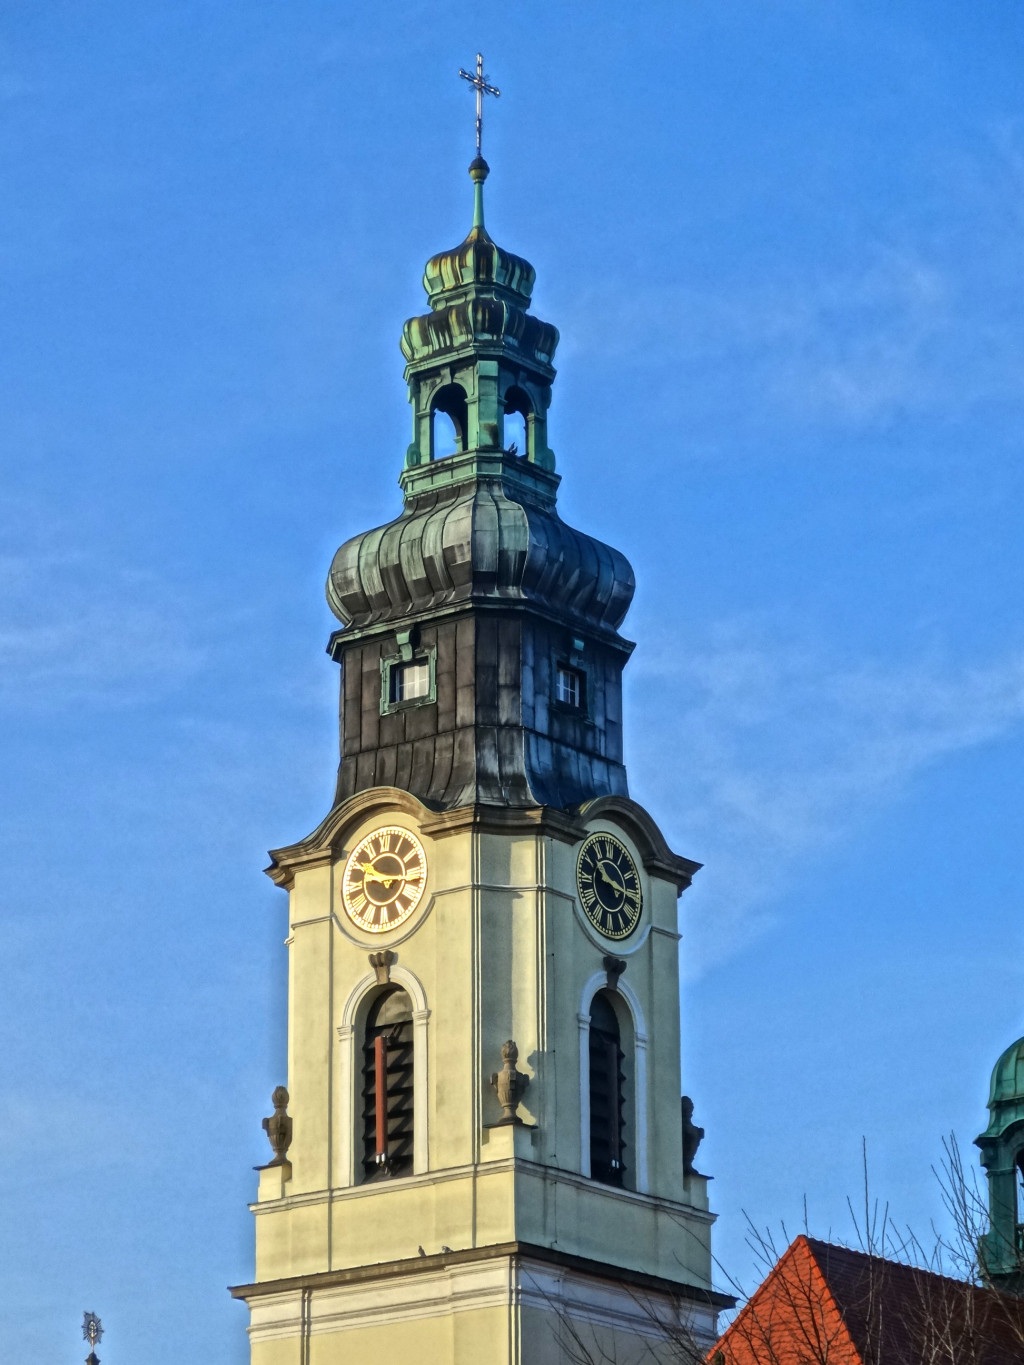
architecture, building, tower, landmark, church, cathedral, exterior, historic, place of worship, clock tower, bell tower, religious, spire, steeple, sacred heart church, bydgoszcz